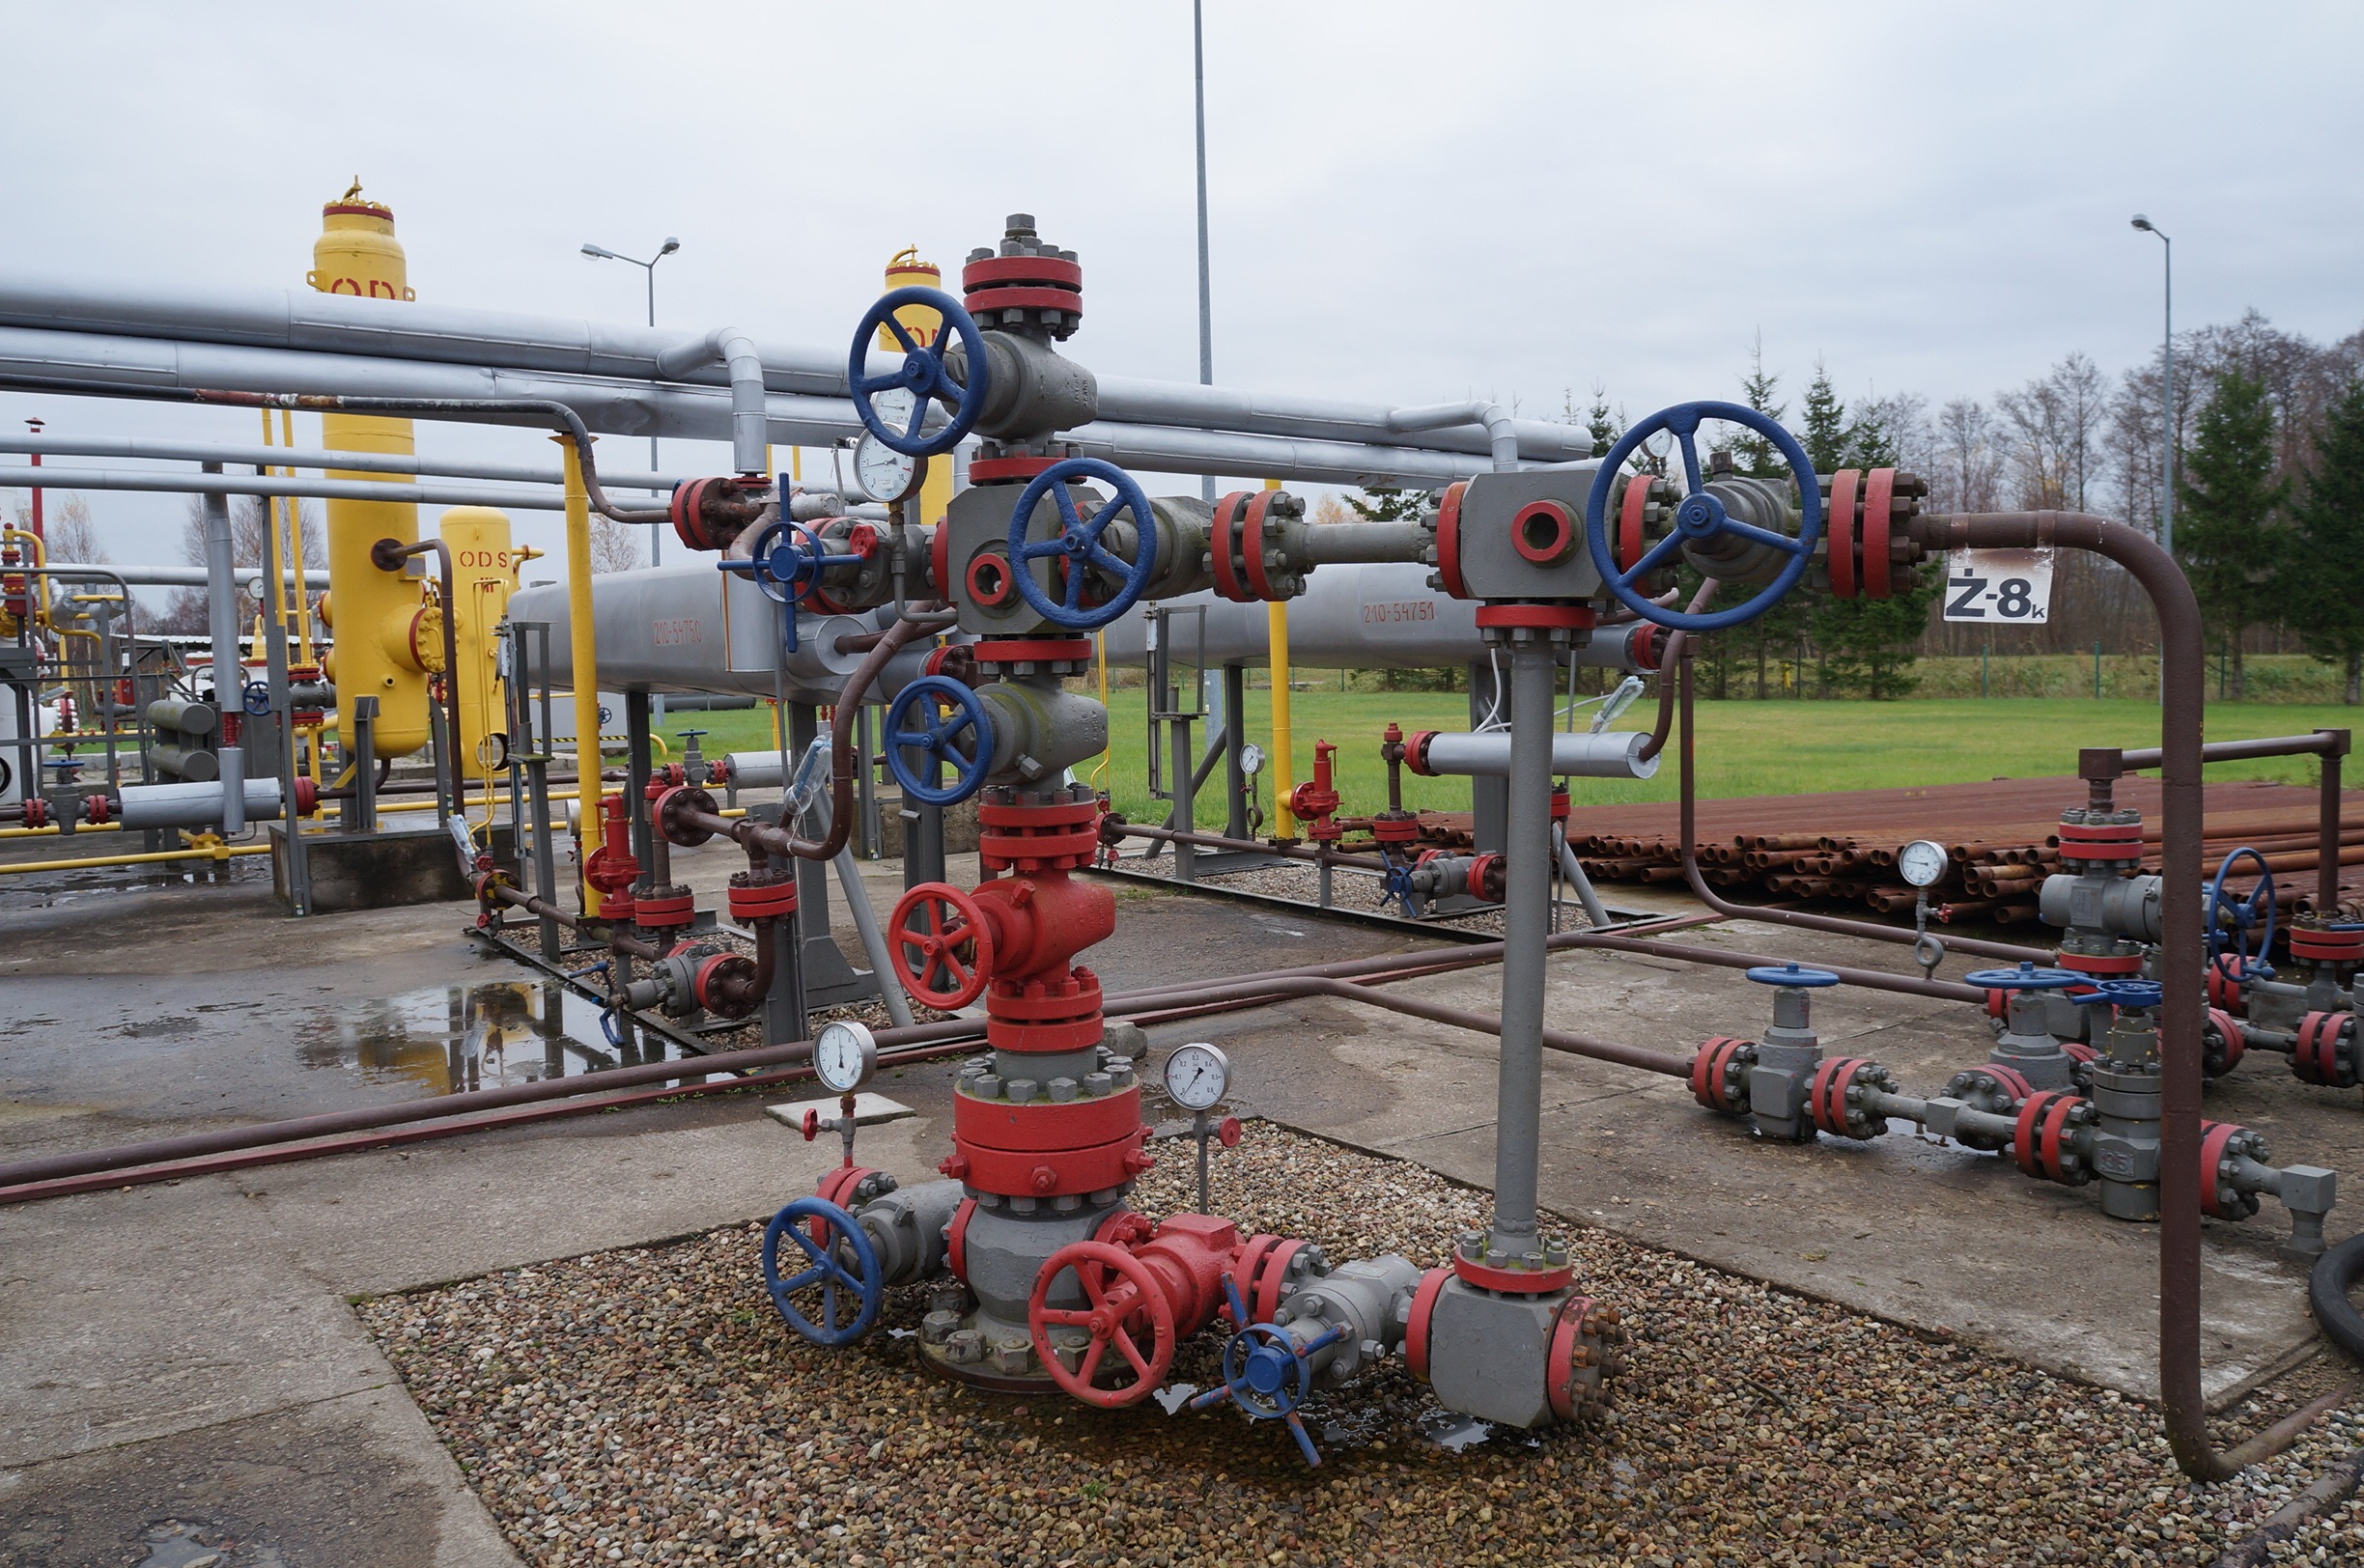
asphalt, transport, vehicle, machine, engine, steam engine, mine, oil, extraction, construction equipment, pumping station